Charles Wilkes

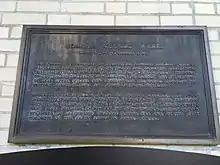
Plaque at National Arboretum

Wilkes was promoted to the rank of commander in 1843 and that of captain in 1855. At the outbreak of the American Civil War, he was assigned to the command of ' to search for the Confederate commerce destroyer '.